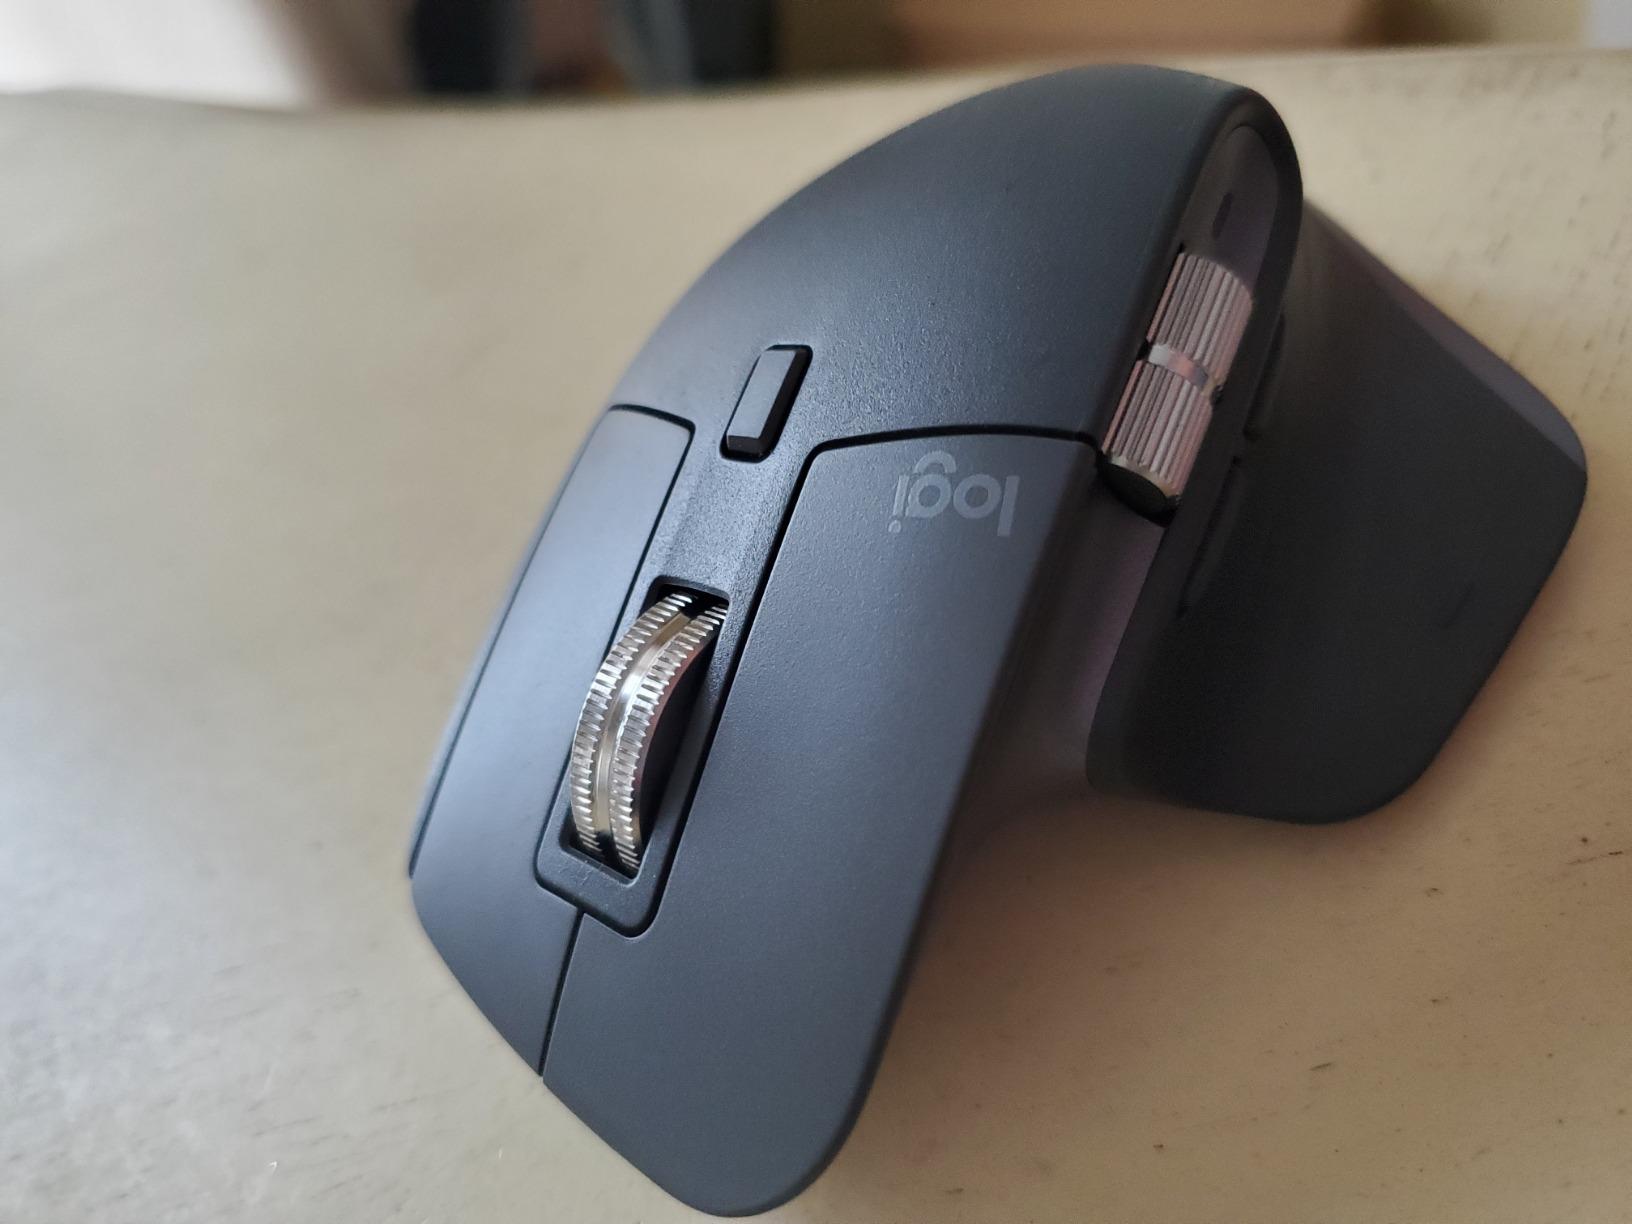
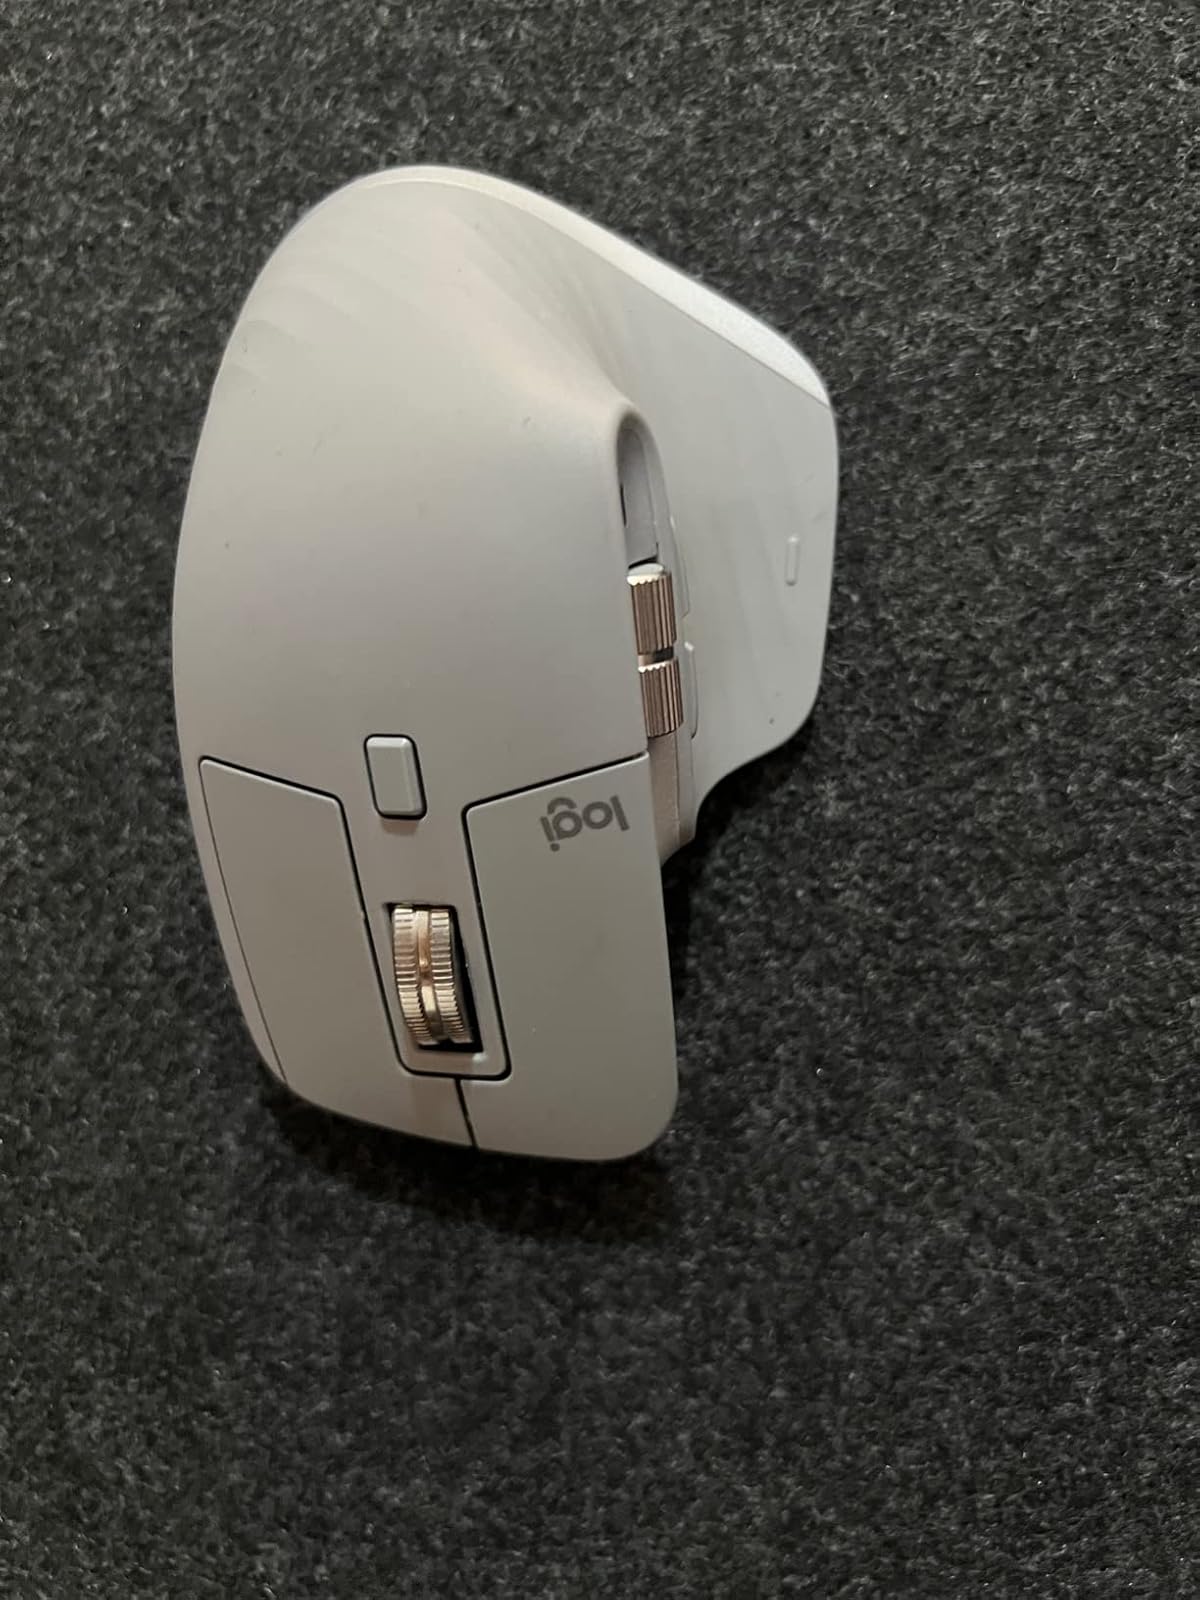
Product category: mouse
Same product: no